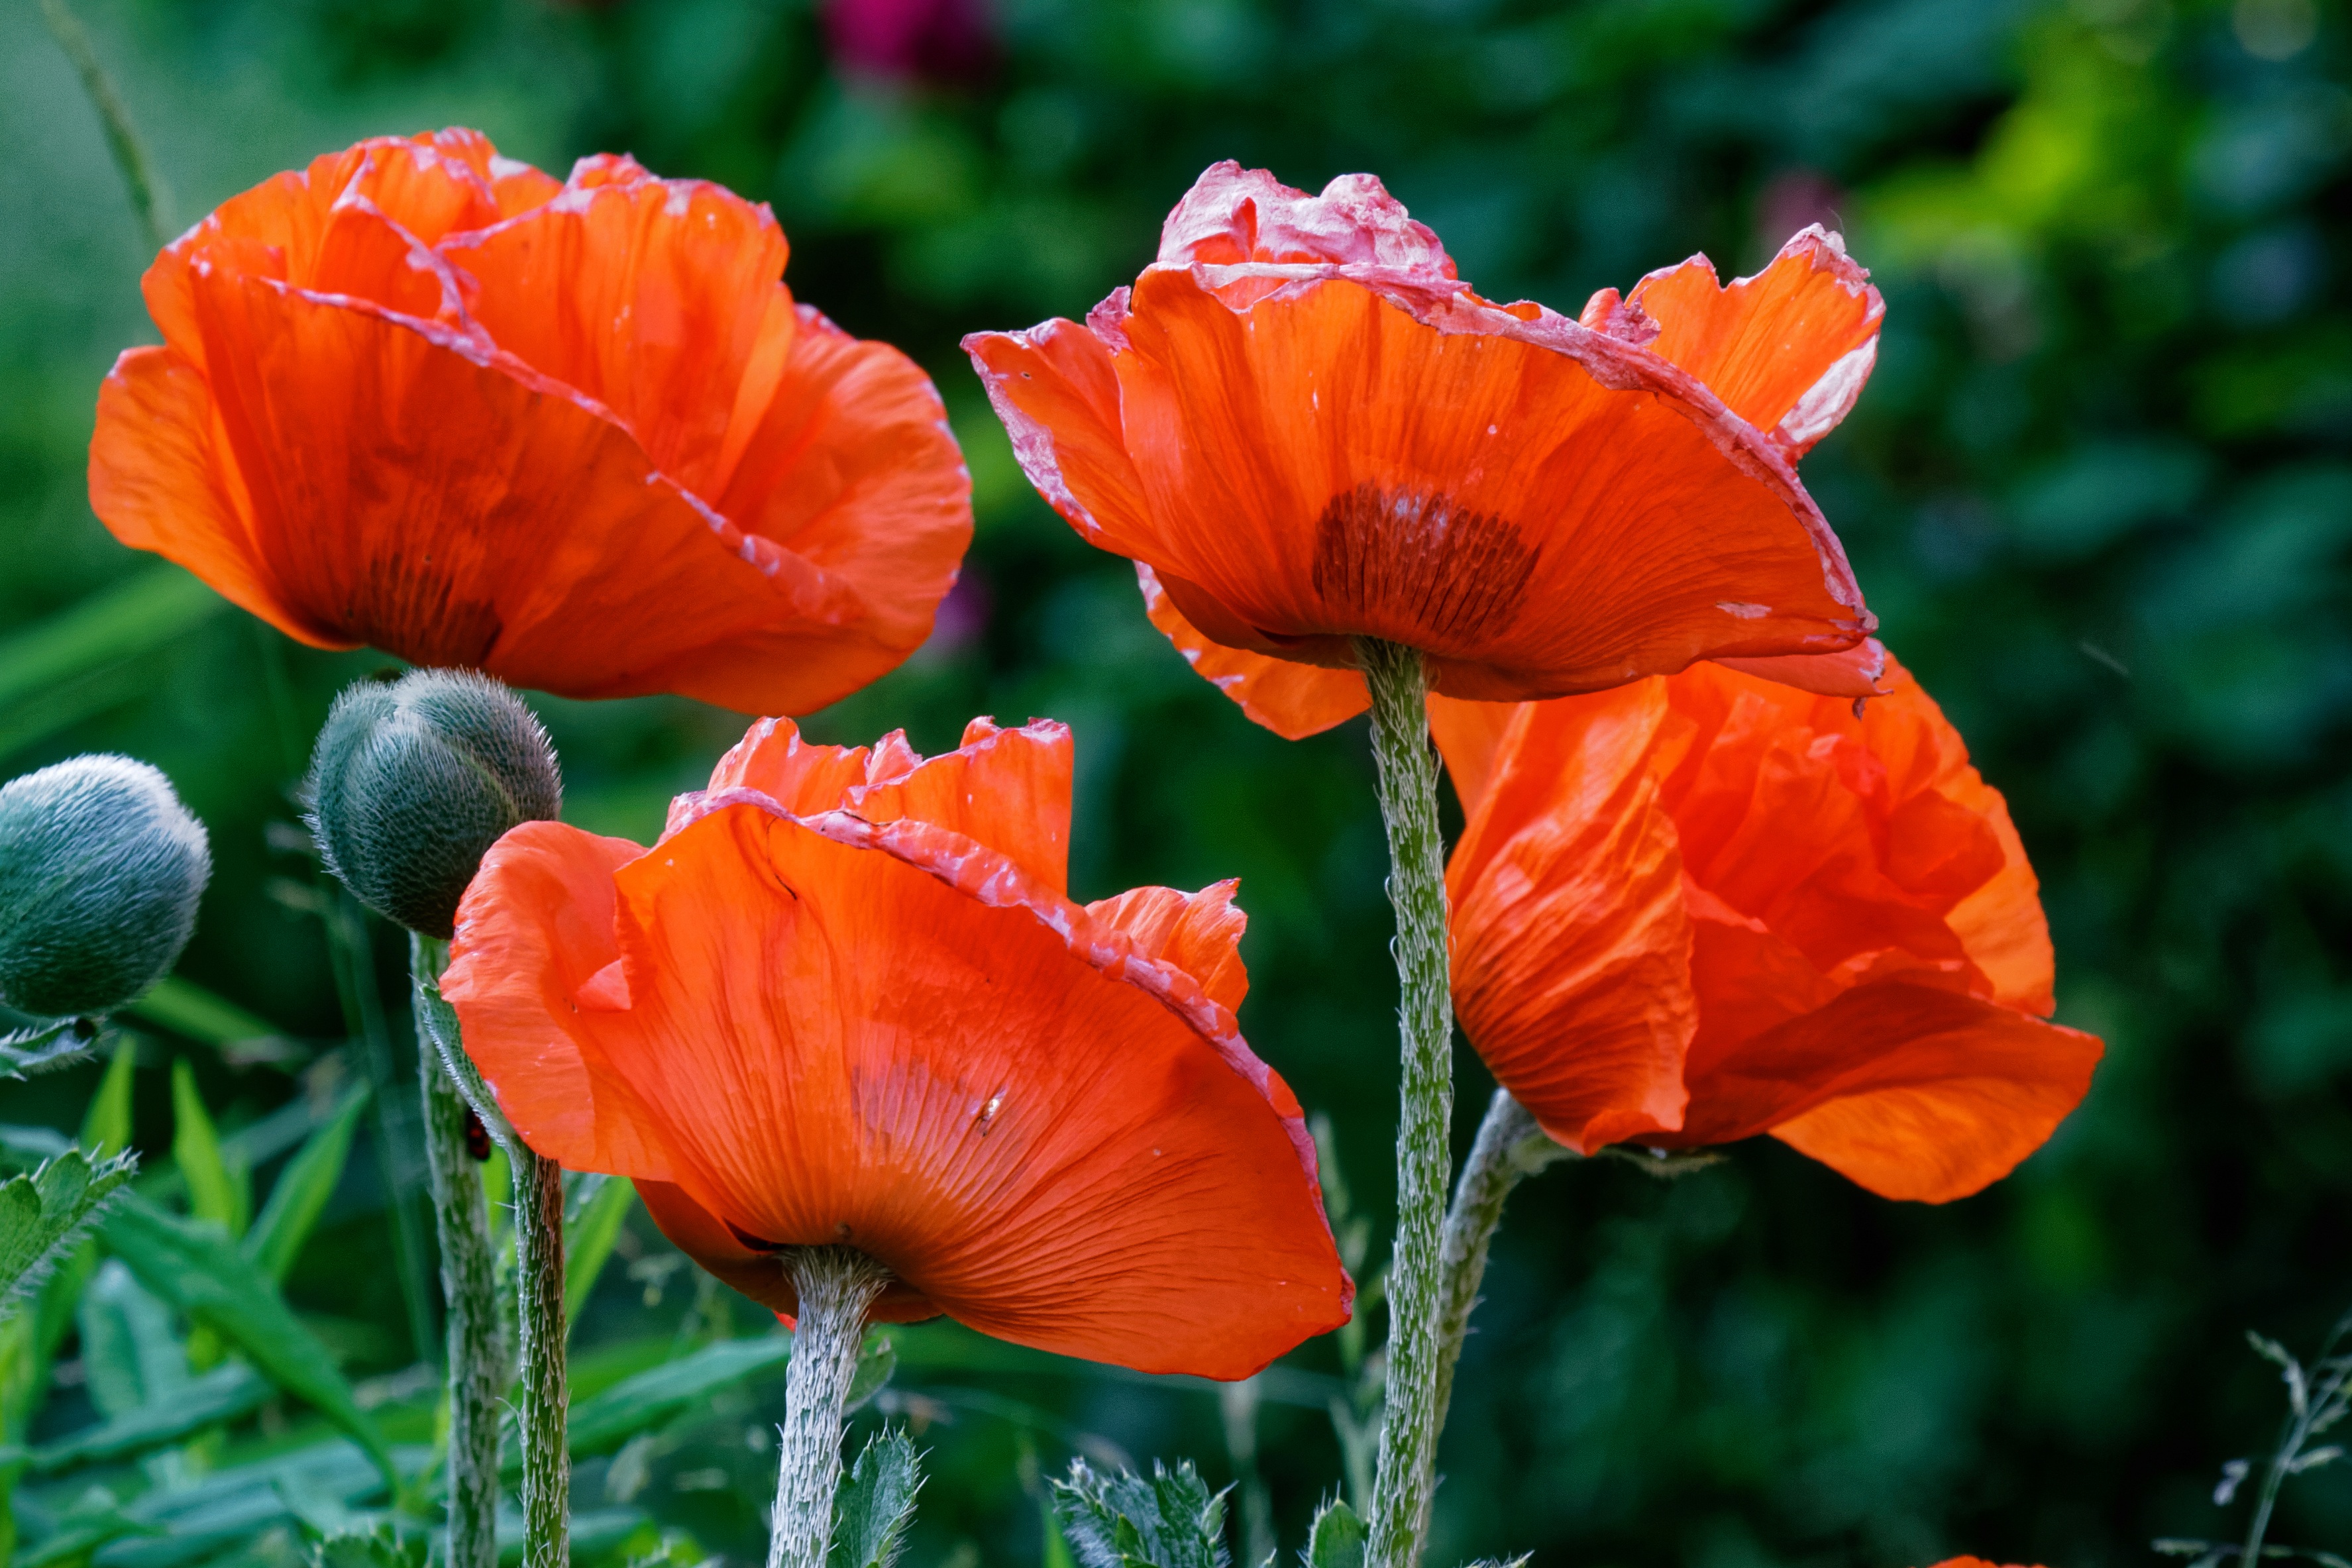
plant, flower, petal, red, flora, wildflower, poppy, coquelicot, fade, macro photography, flowering plant, wither, eschscholzia californica, annual plant, land plant, poppy family